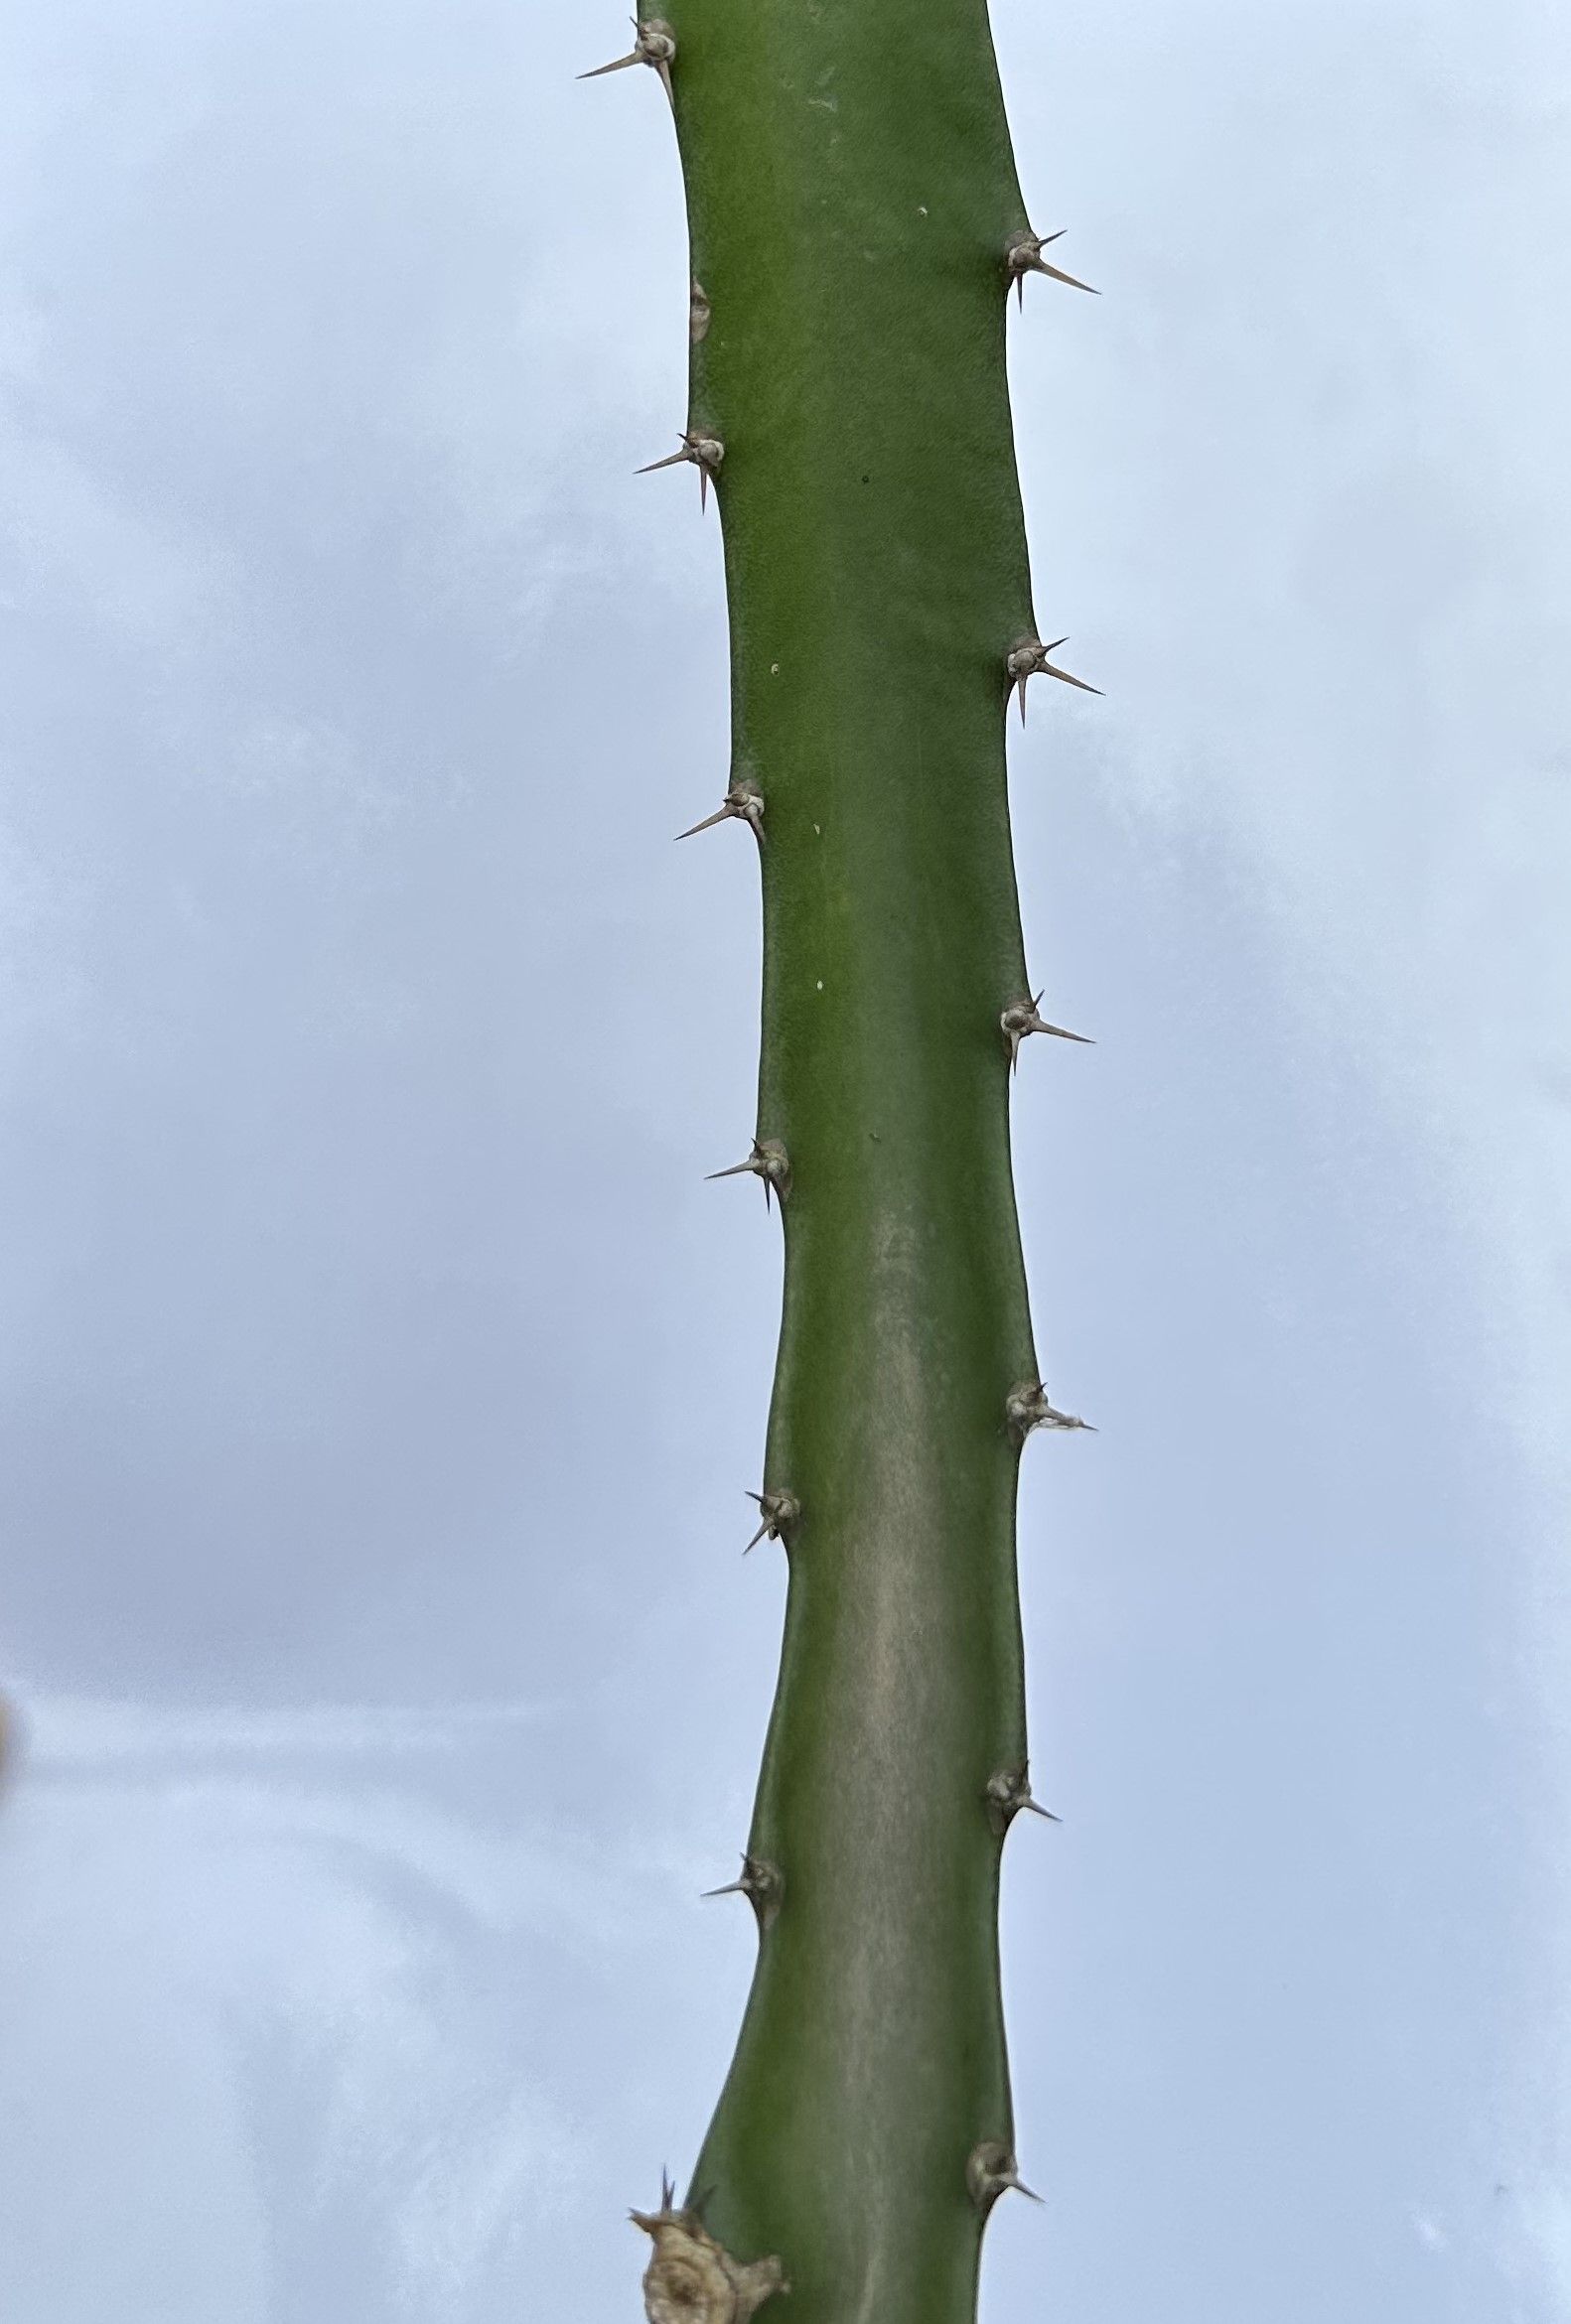
Label: Good leaf